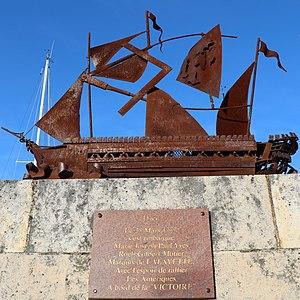
Stèle en hommage à Gilbert du Motier de La Fayette
Pauillac est une commune du Sud-Ouest de la France, située dans le département de la Gironde, en région Nouvelle-Aquitaine.
Gilbert du Motier, marquis de La Fayette, dit « La Fayette », né le 6 septembre 1757 au château de Chavaniac, paroisse de Saint-Georges-d'Aurac et mort le 20 mai 1834 à Paris, est un noble d'orientation libérale, officier et homme politique français et américain.